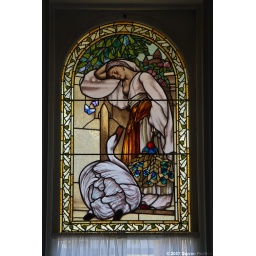
Craigdarroch Castle. Odalisque, one of 32 stained glass windows in the castle.